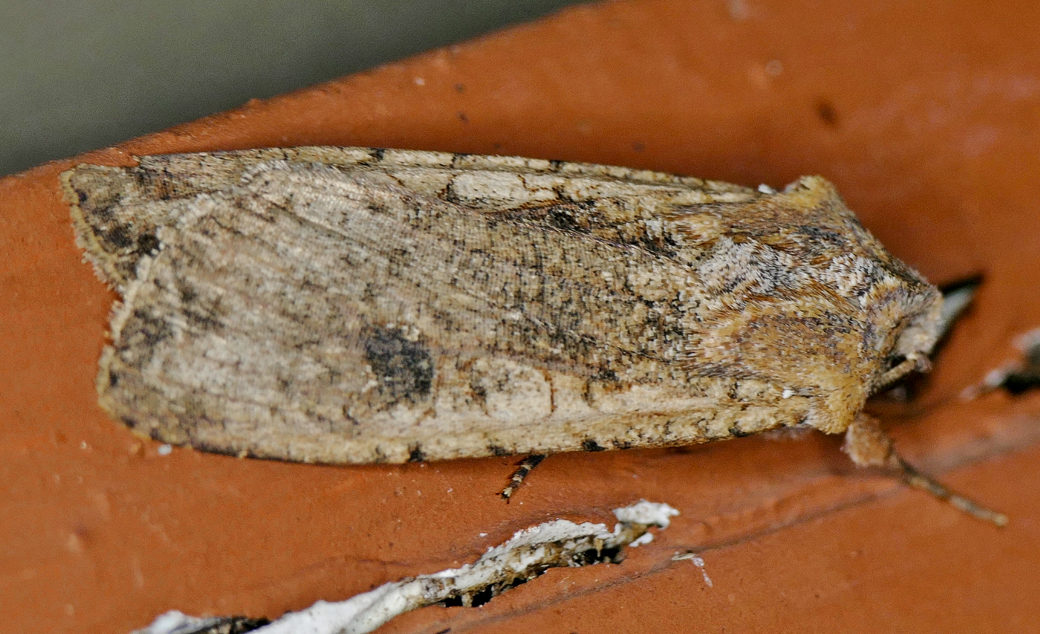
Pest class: cutworms